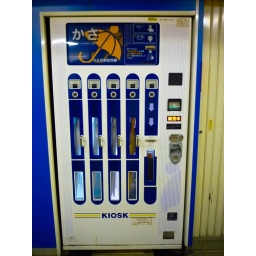
I just noticed this umbrella vending machine in my train station. That pretty much rules.